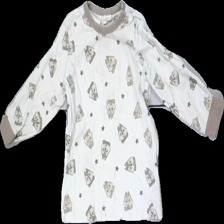
View: front
Type: Top
Category: Children
Brand: H&M
Colors: White, Brown
Material: 100% cotton
Pattern: Animal print
Cut: Regular
Size: 86
Season: All
Stains: Major
Damage: fläckar
Damage location: top center
Price range: <50
Recommended usage: Export
Description: vit tröja med piff och puff på. fläckar fram, urtvättad och vita färgen är grå.